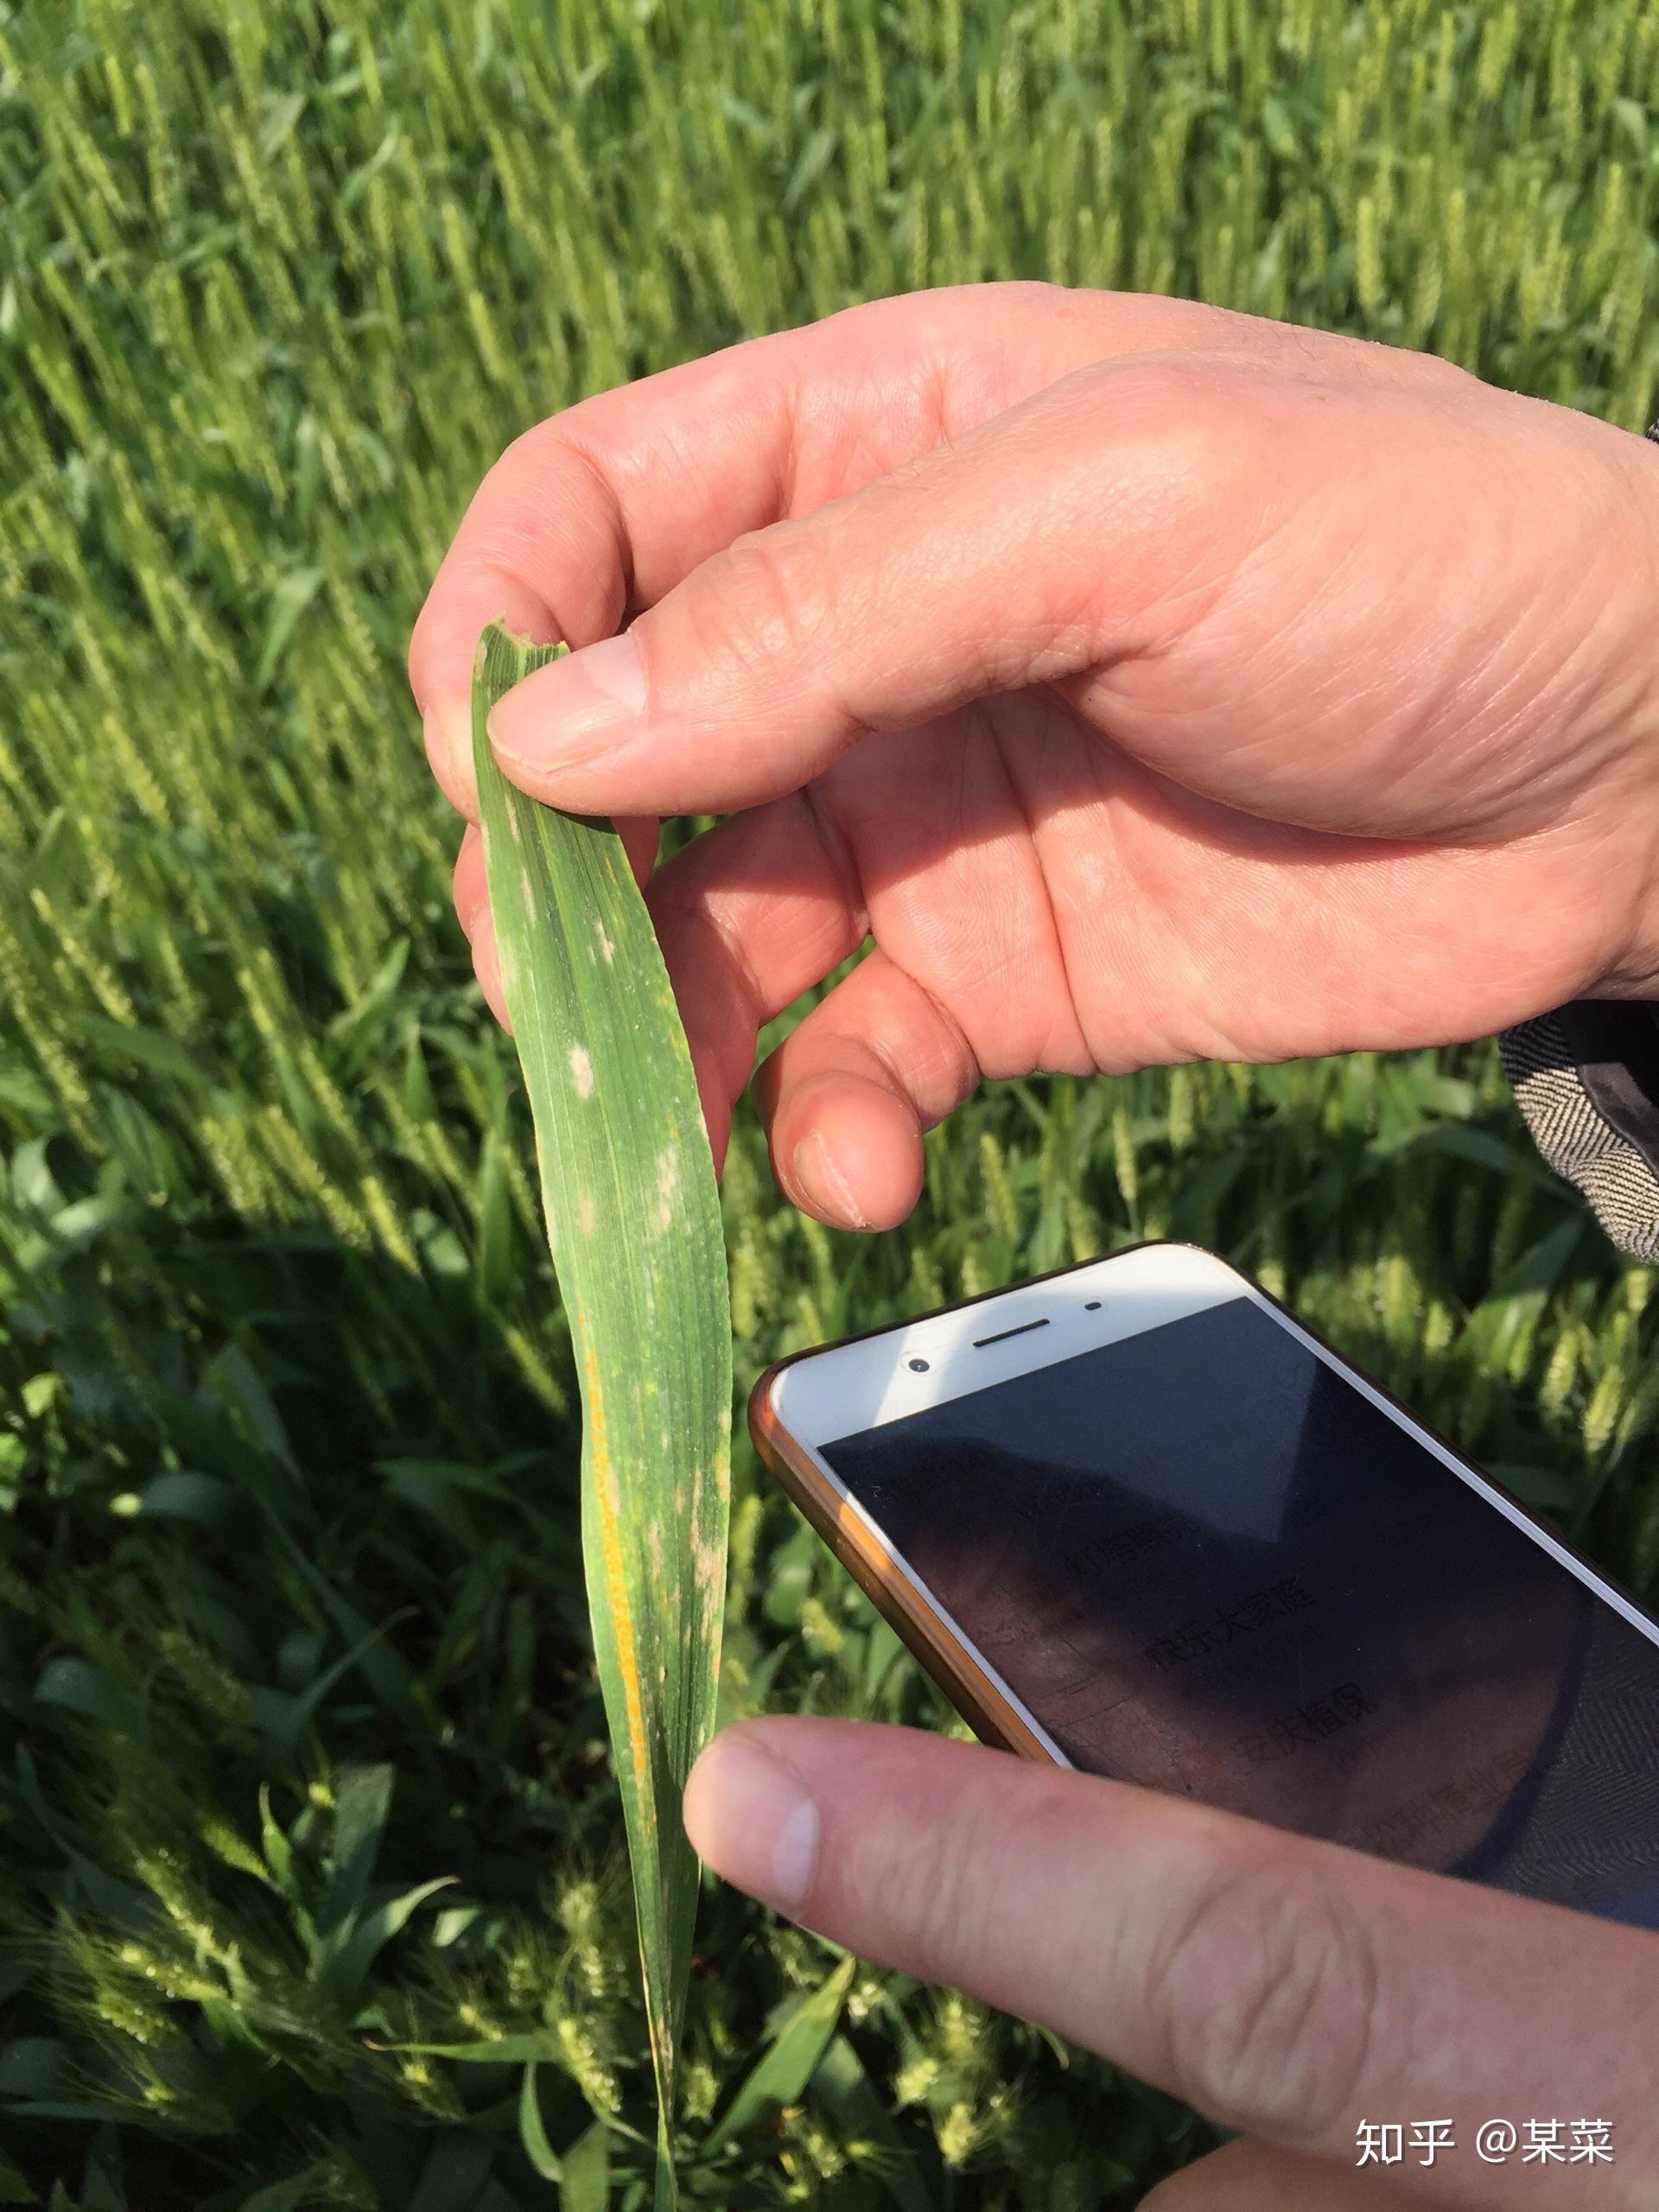
Plant: Wheat
Disease: wheat powdery mildew